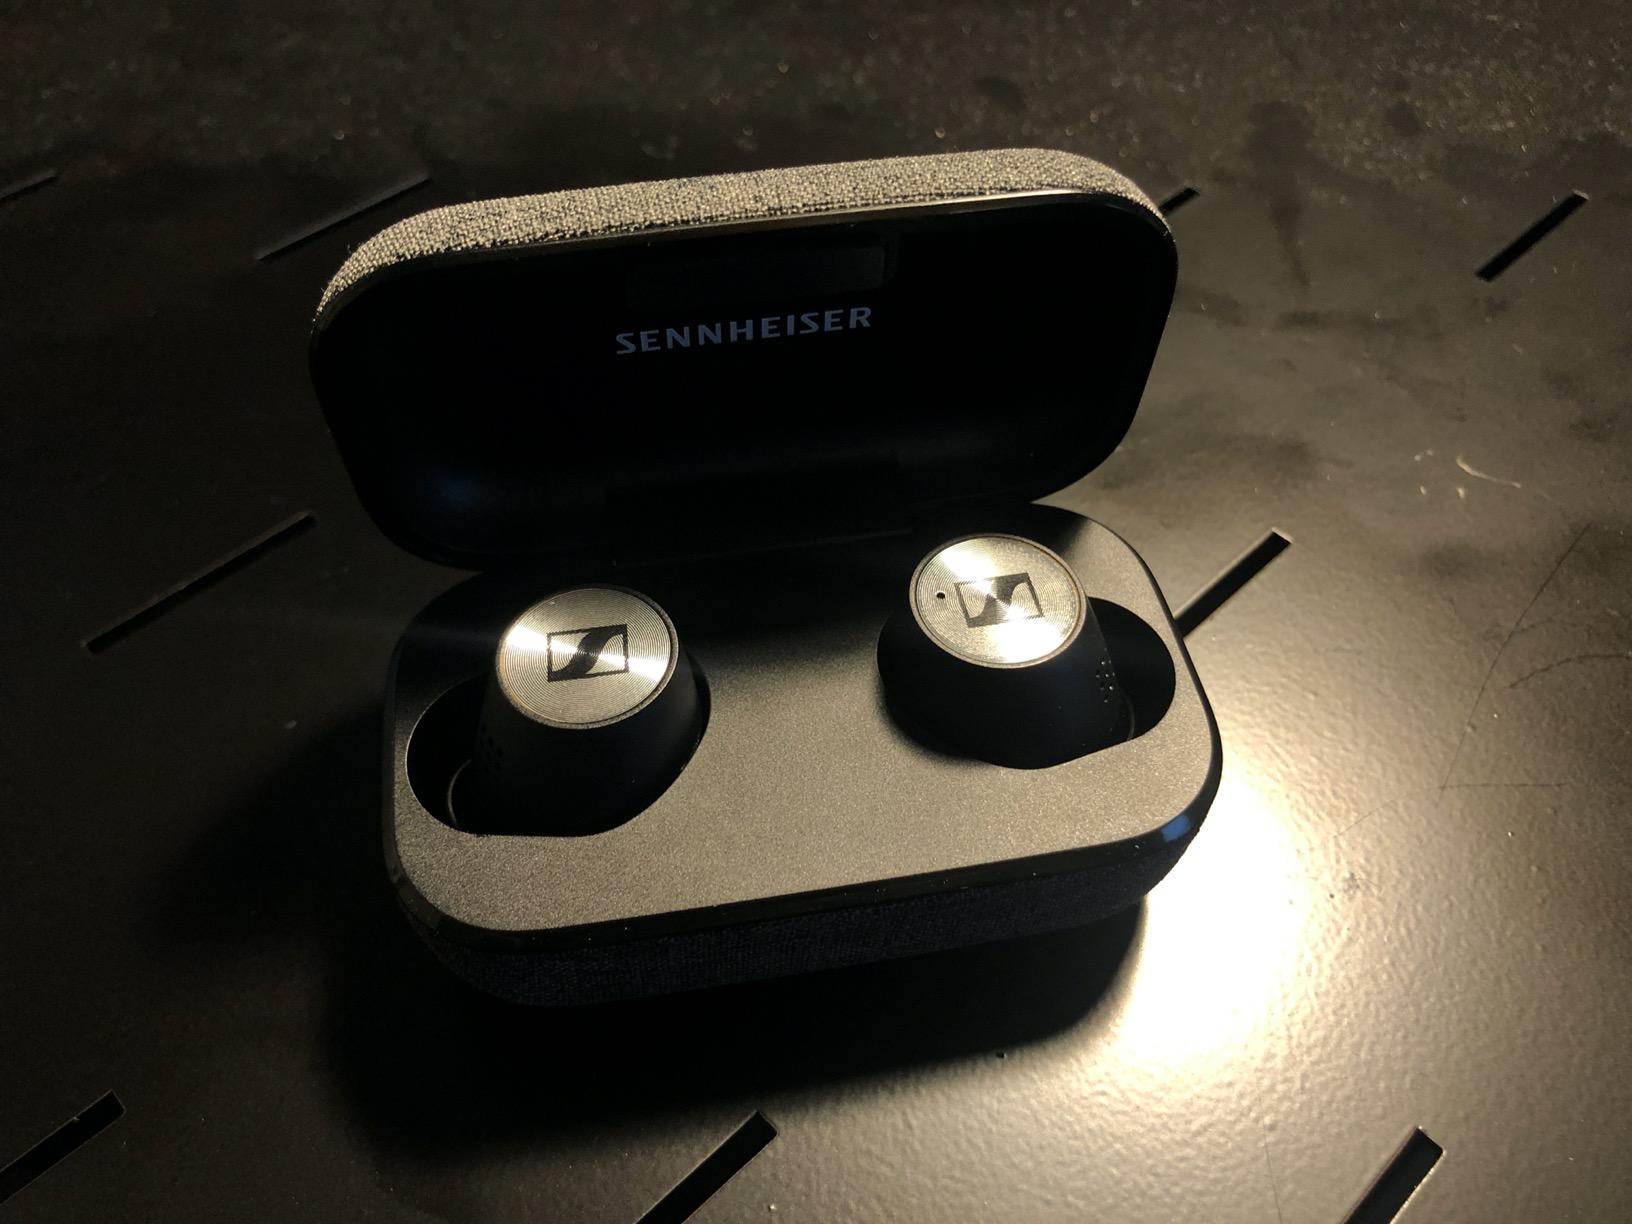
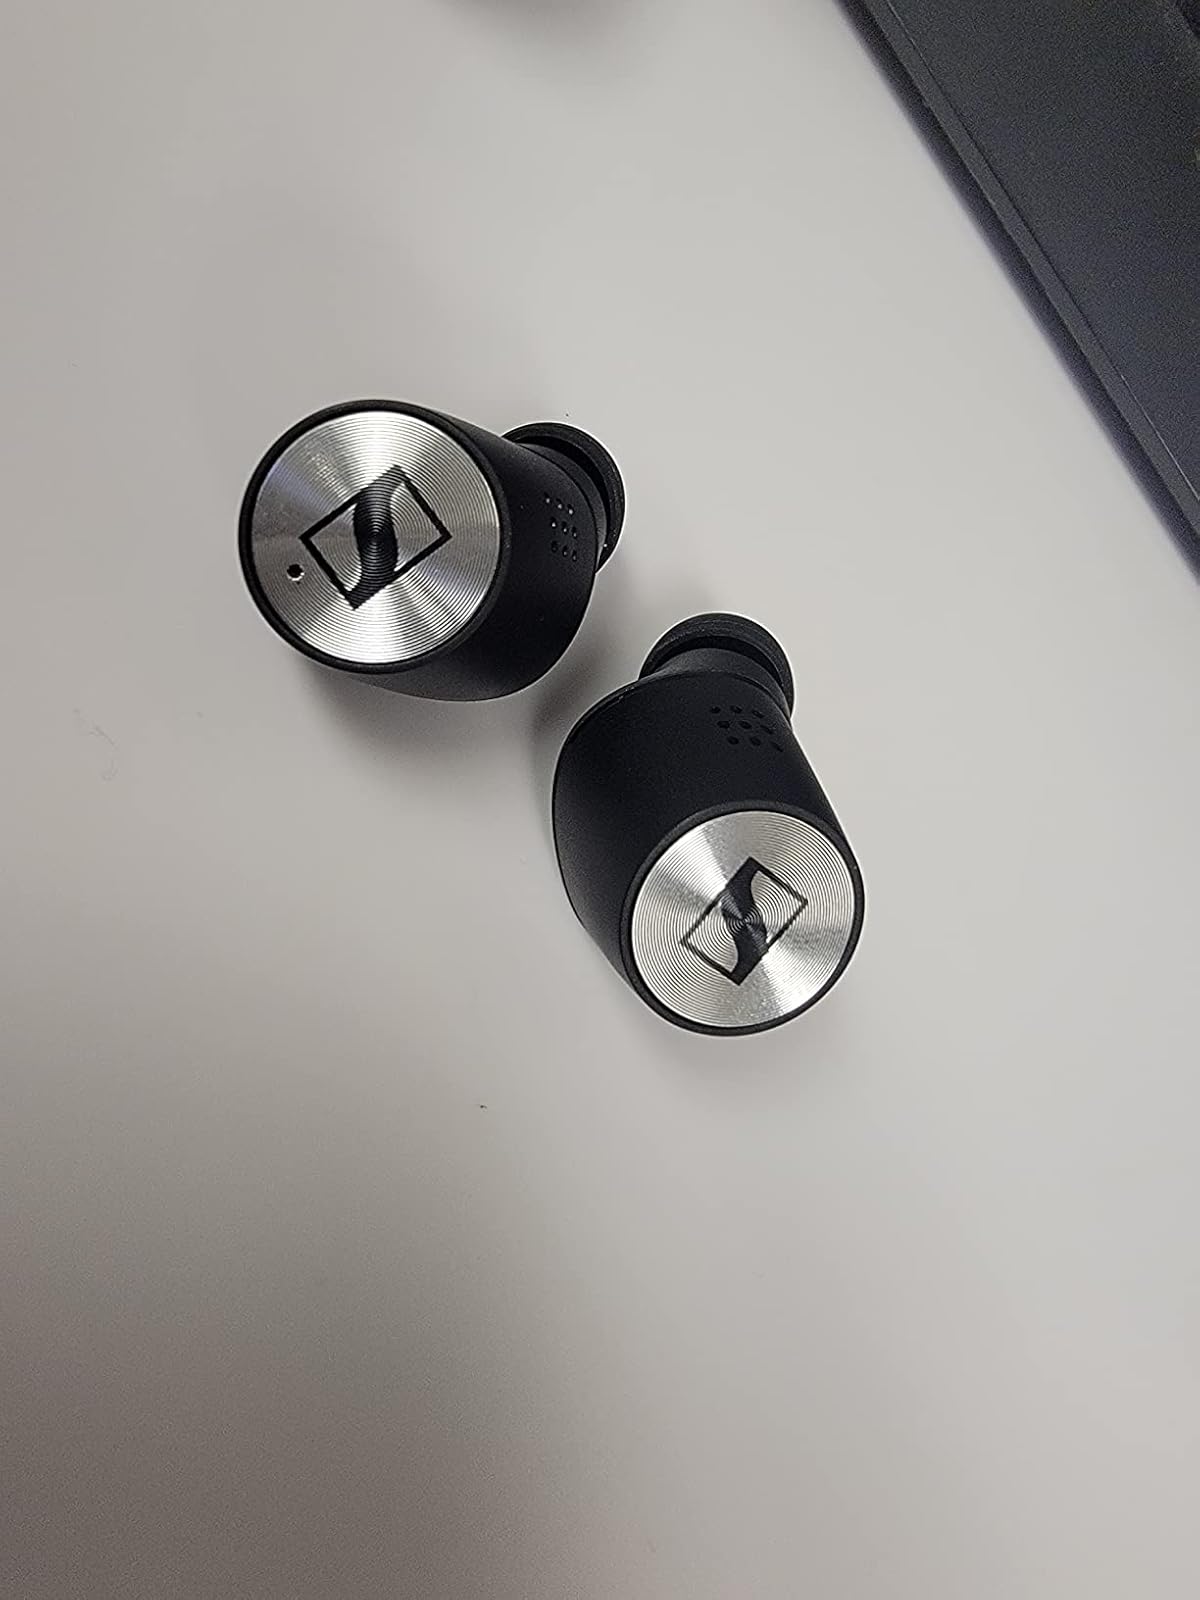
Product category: earbuds
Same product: yes